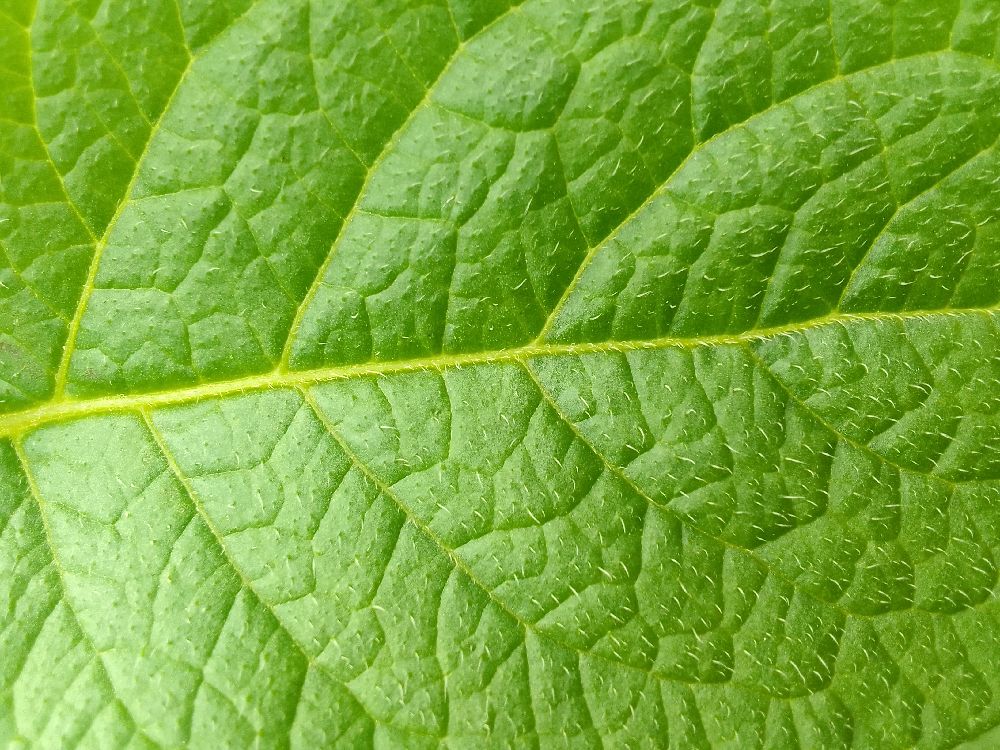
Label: Healthy